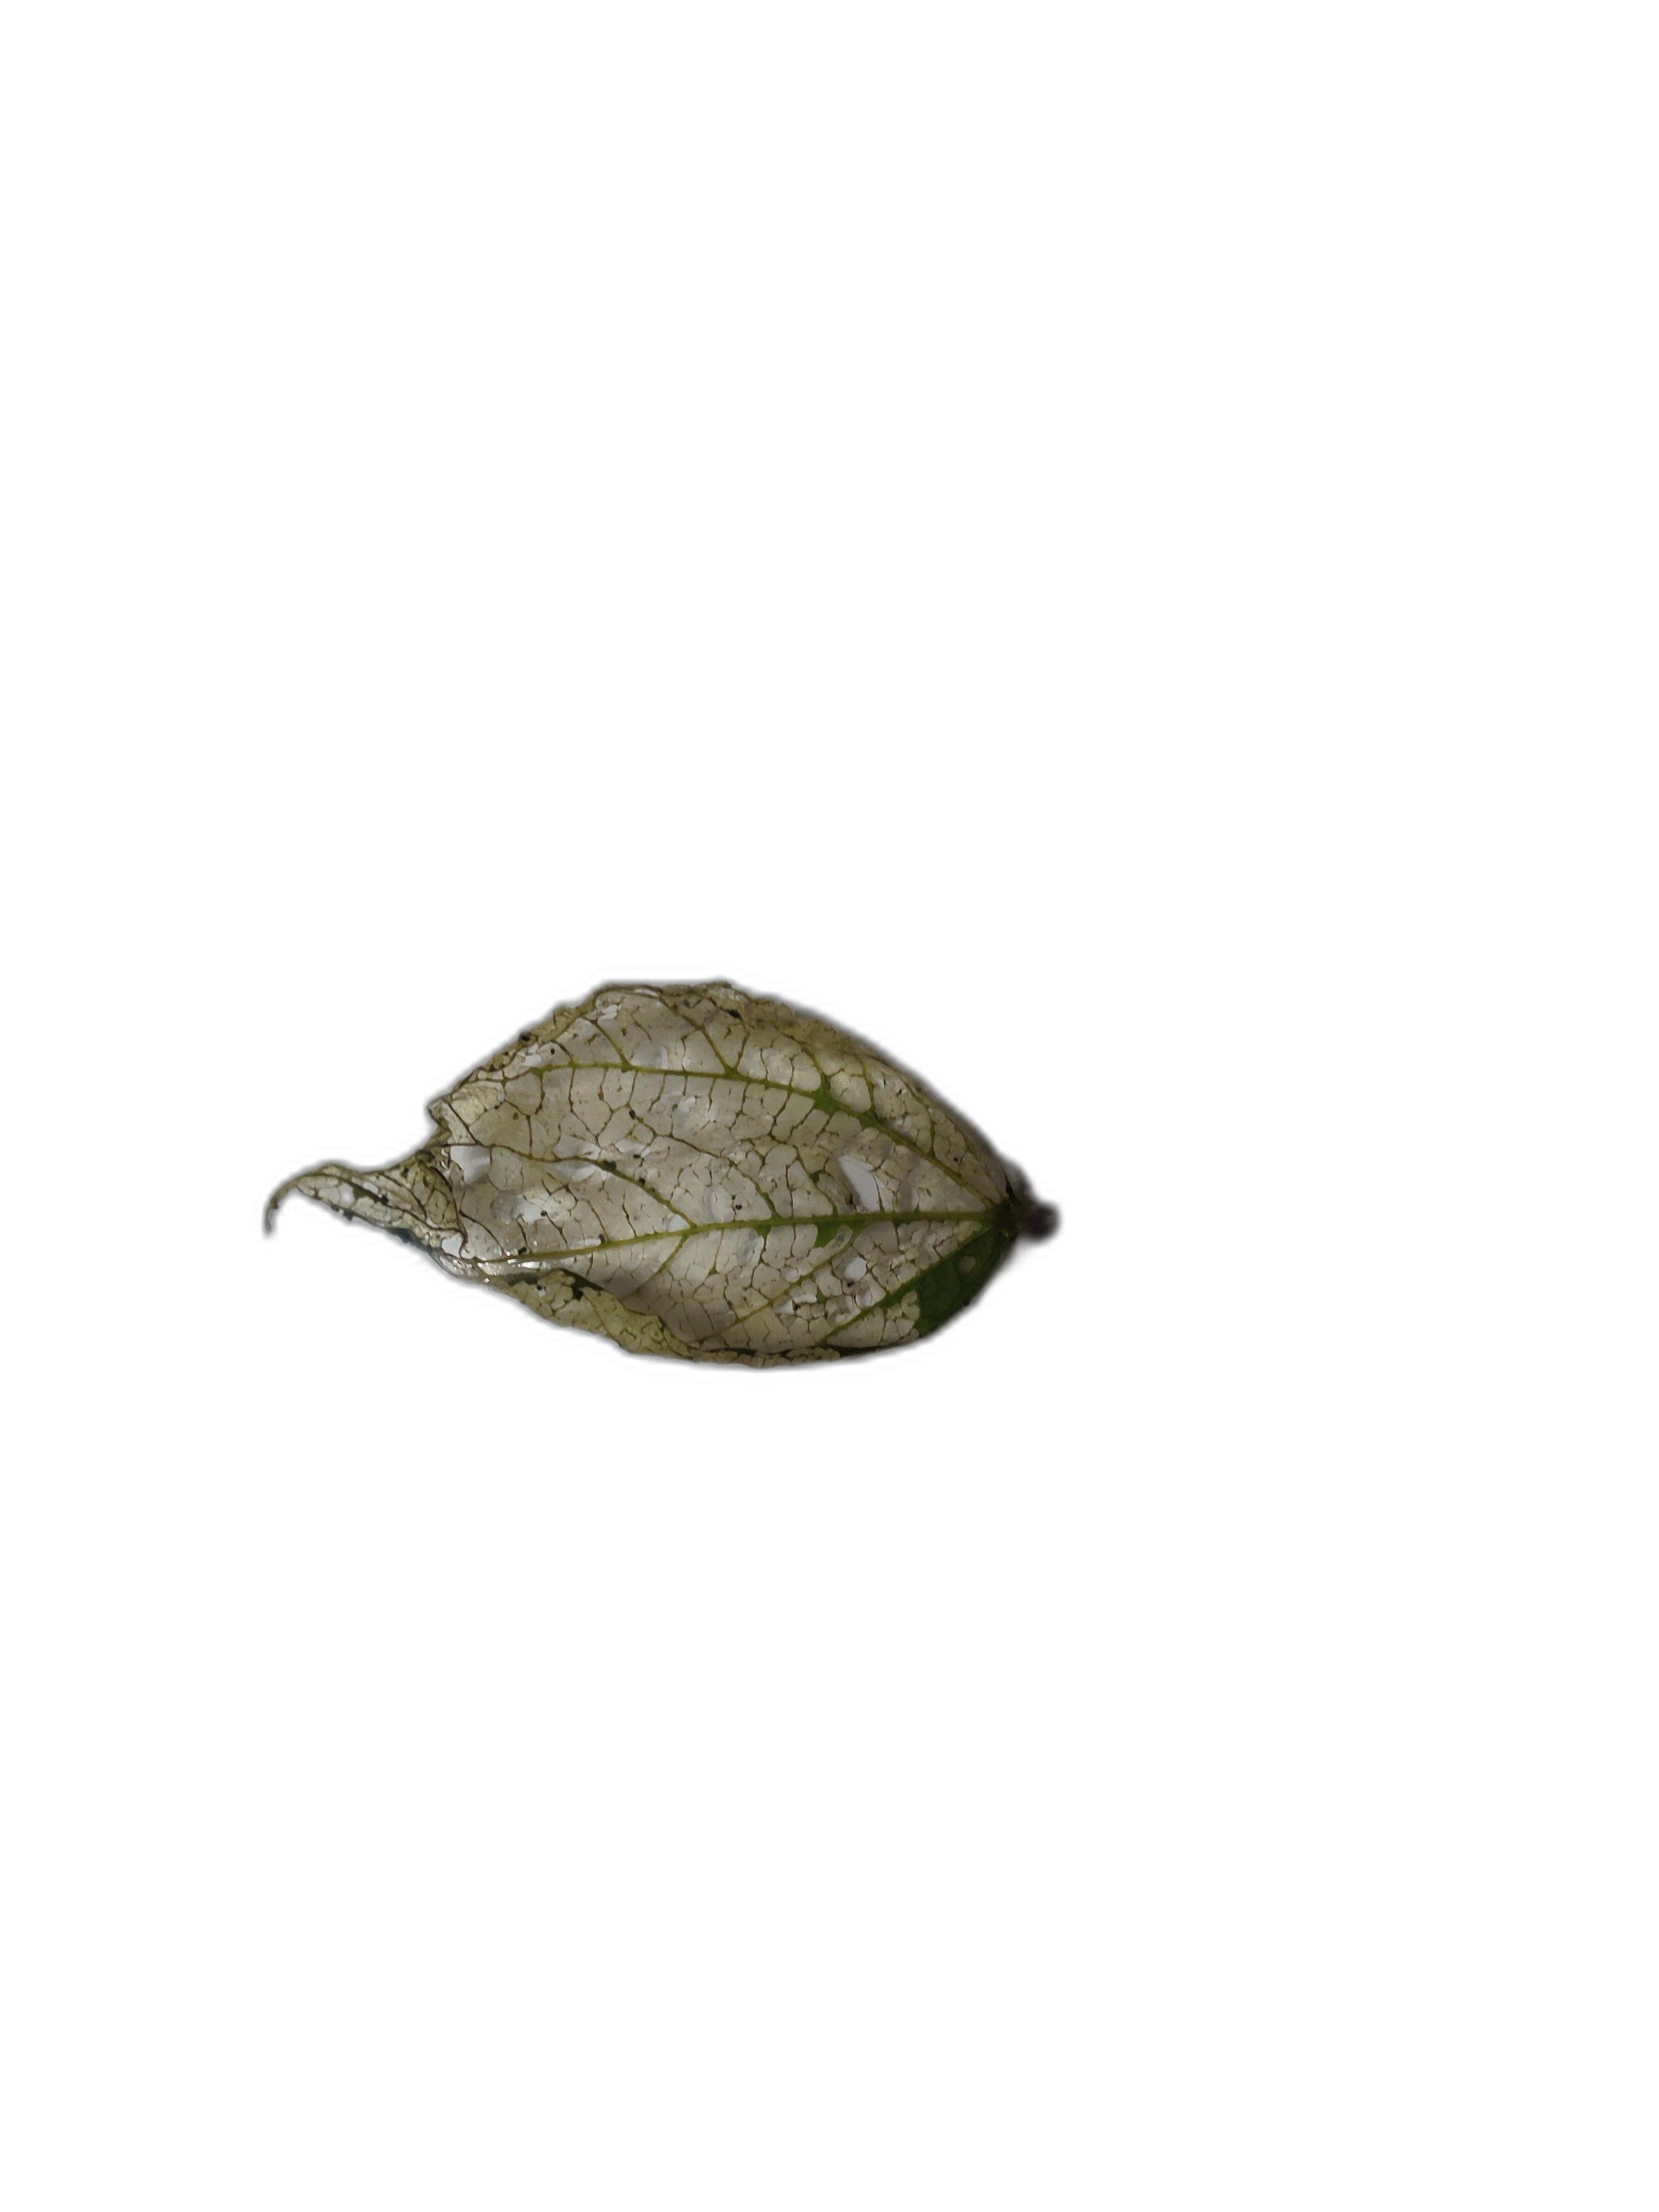
Label: Insect